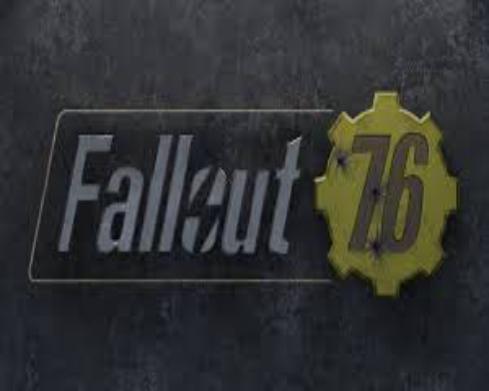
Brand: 76
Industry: Clothes